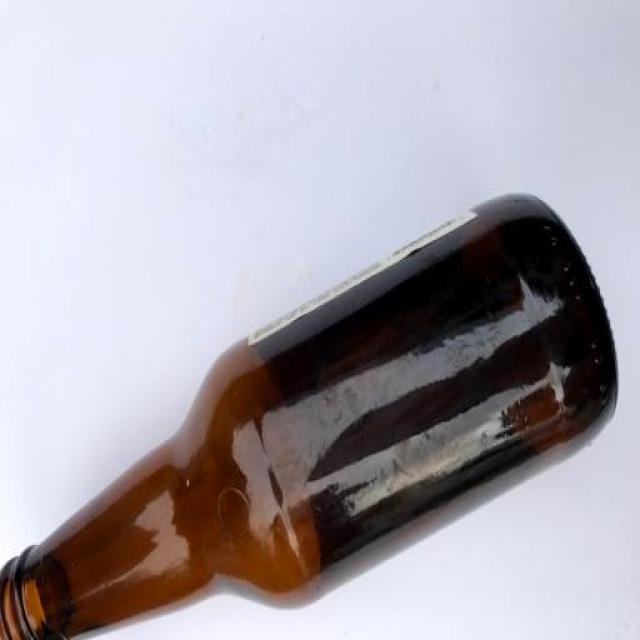
Label: Glass